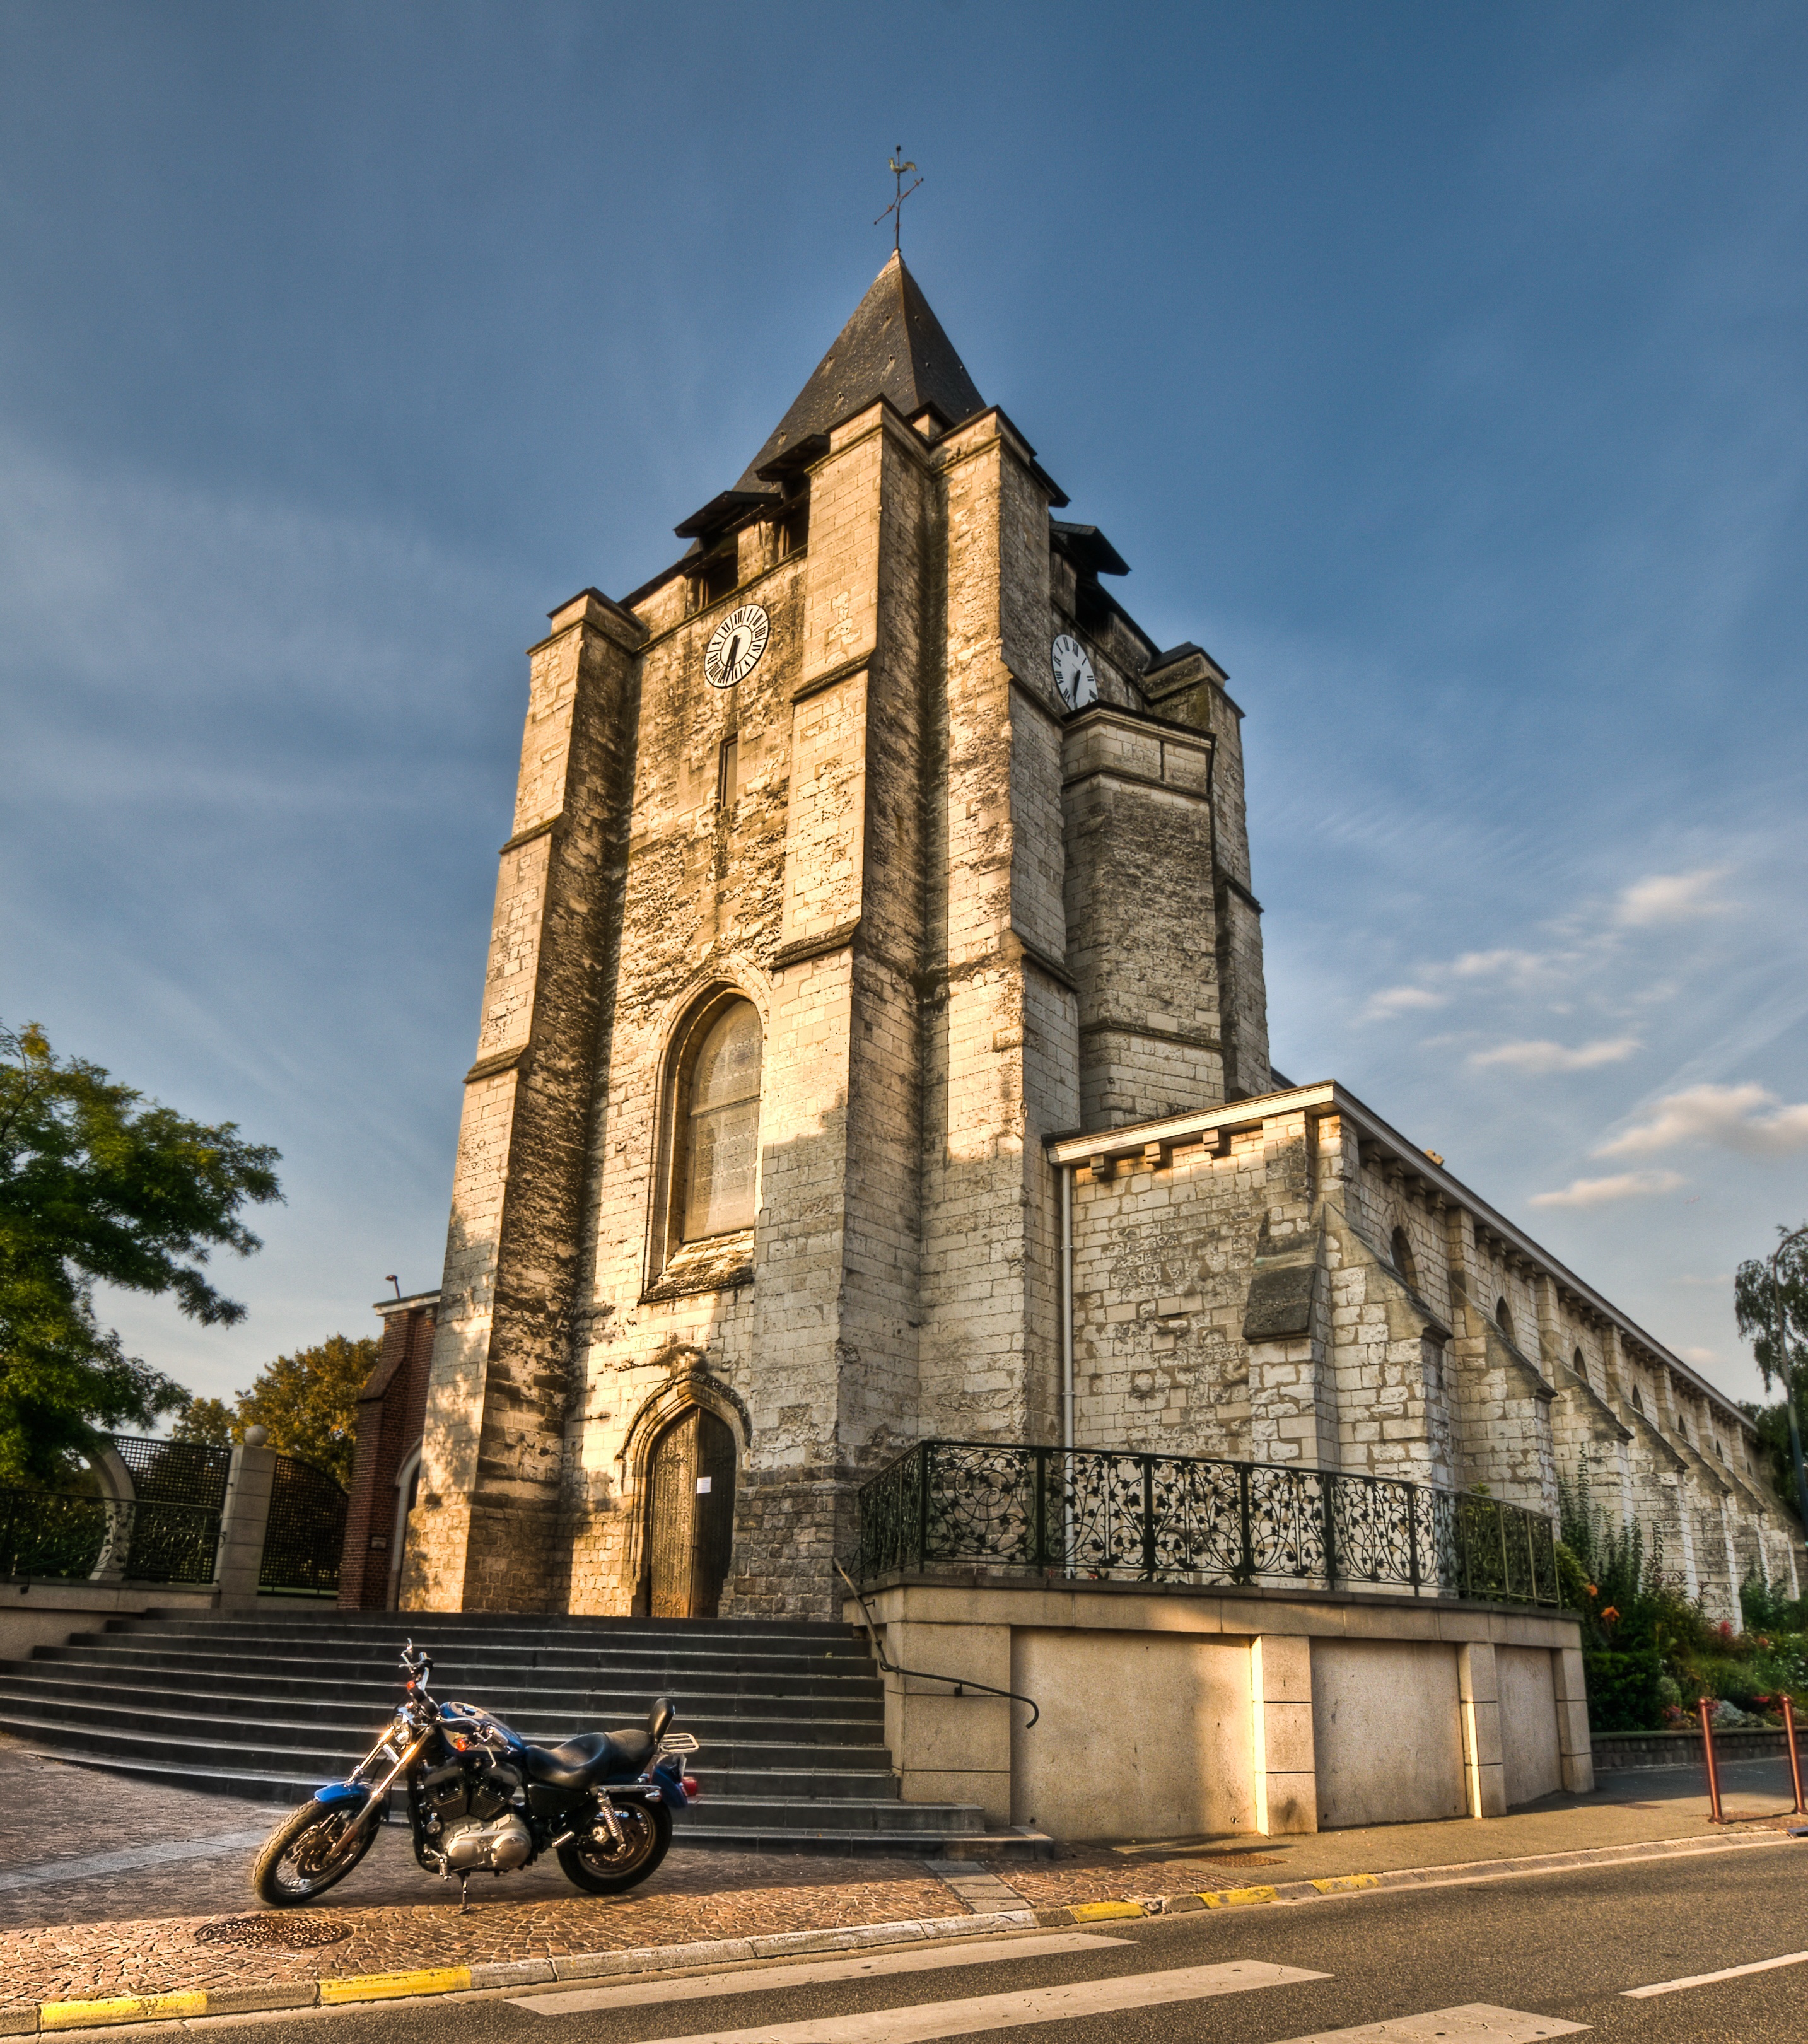
architecture, building, tower, motorcycle, landmark, facade, church, cathedral, chapel, place of worship, spire, steeple, pierre